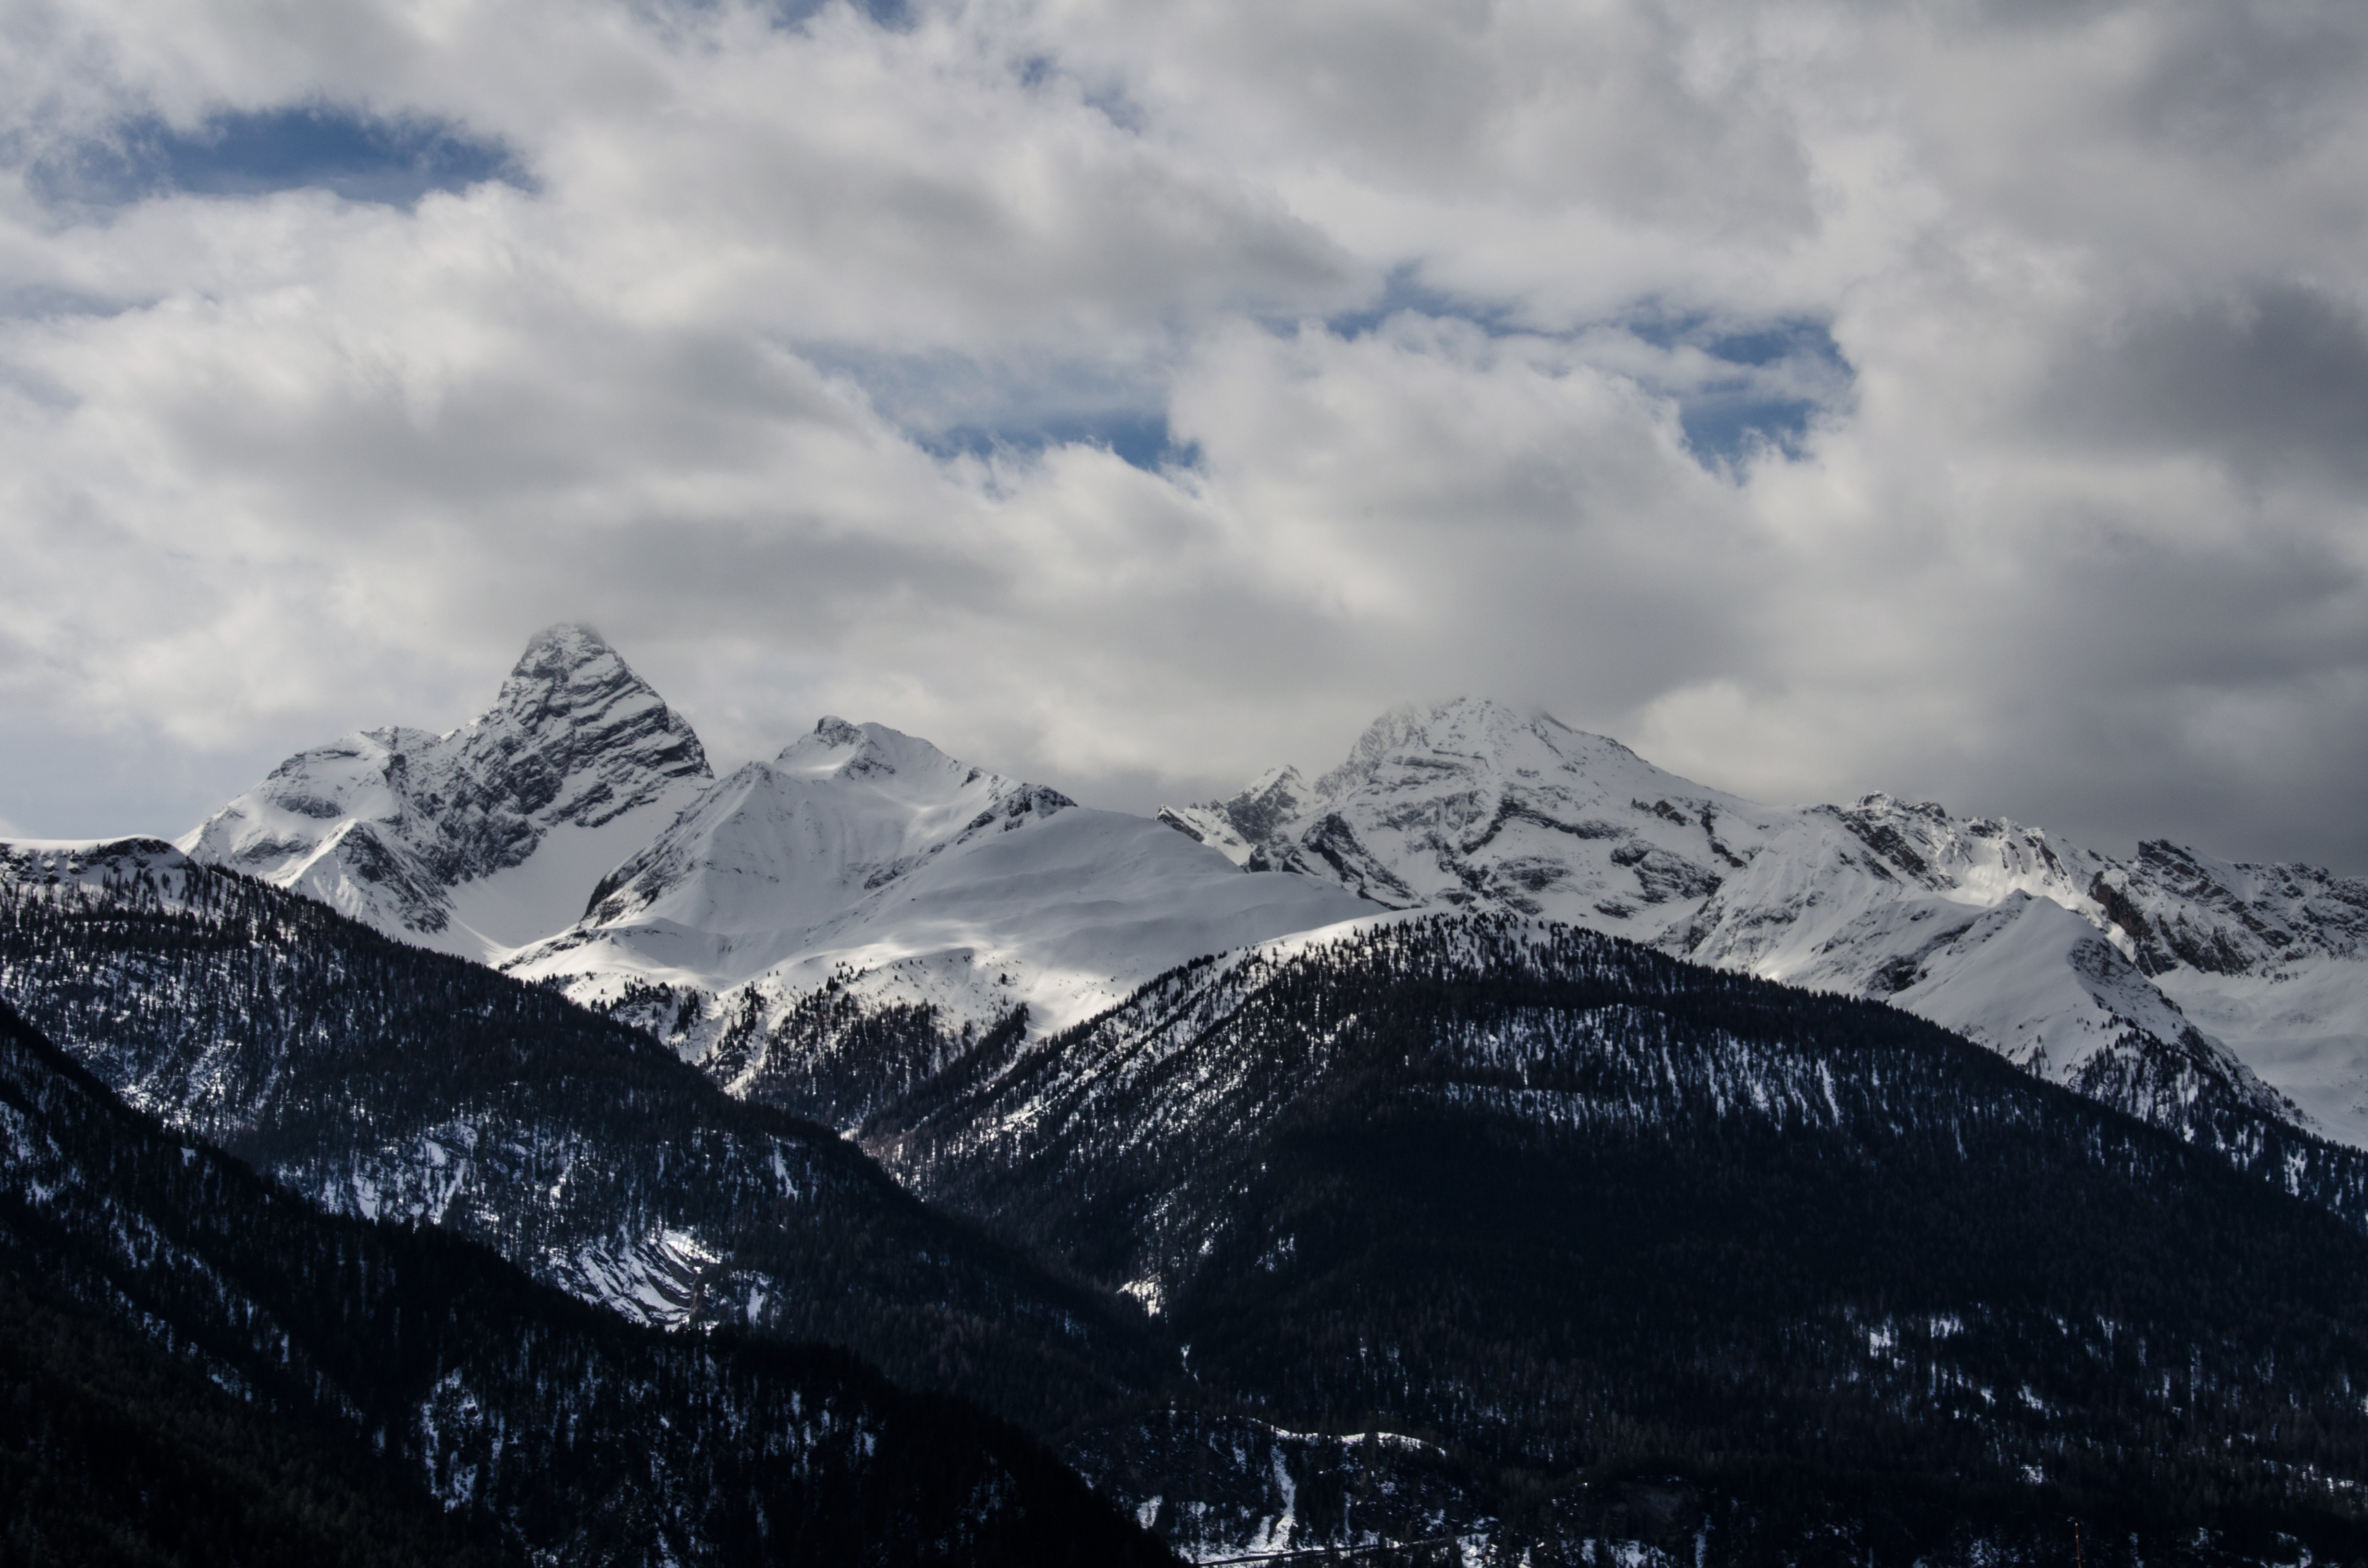
landscape, nature, mountain, snow, winter, cloud, sky, mountain range, weather, season, ridge, summit, clouds, mountains, alps, plateau, switzerland, fell, landform, mountain pass, davos, geographical feature, mountainous landforms, geological phenomenon